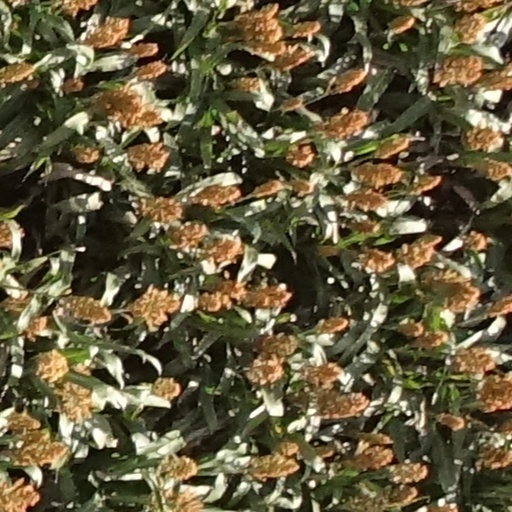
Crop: sorghum